Sergey Petrov (politician)

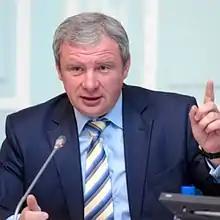

Sergey Valerievich Petrov (born 19 April 1965, Volkhov) is a Russian political figure and a deputy of the 5th, 6th, 7th, and 8th State Dumas.